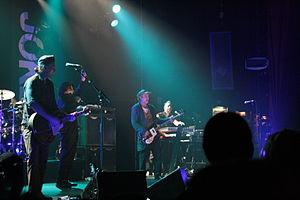
Killing Joke au Bataclan, 27 septembre 2010
Come as You Are est une chanson du groupe américain de grunge Nirvana écrite par Kurt Cobain et sortie en tant que deuxième single de l'album Nevermind en 1992. Cette chanson a été composée un peu avant l'enregistrement de Nevermind. Elle fait partie des titres plus calmes de l'album et ses paroles peuvent être interprétées de diverses manières. Le groupe Killing Joke a accusé Nirvana d'avoir plagié le riff de guitare de leur chanson Eighties mais n'a pas engagé de poursuites judiciaires.
Absolute Dissent est le 13ᵉ album studio du groupe Killing Joke, sorti en CD, double CD, vinyl 33 tours, double vinyl 33 t et via diverses plateformes de distribution numériques sur le label Spinefarm Records.